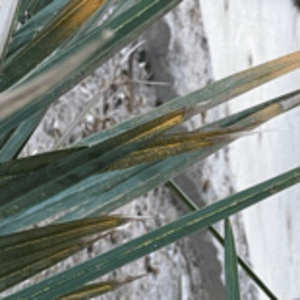
Label: Potassium Deficiency